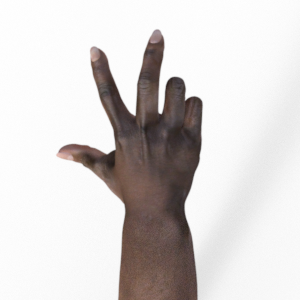
Label: scissors